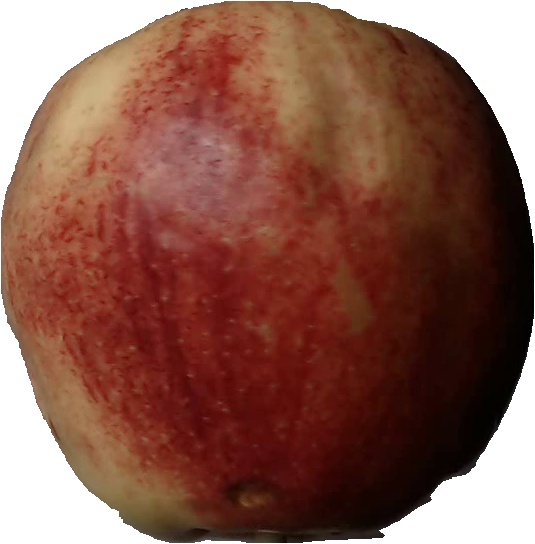
Label: apple_red_3